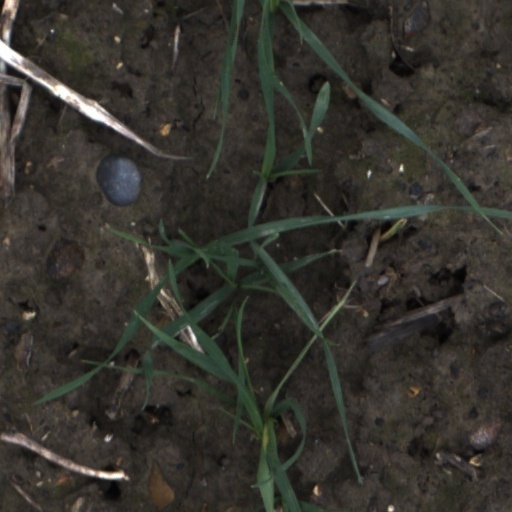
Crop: wheat